Ádám Komlósi

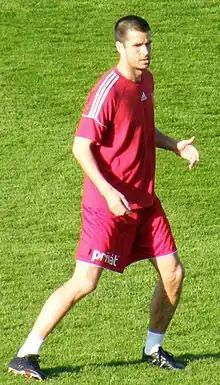

Ádám Komlósi (born 6 December 1977 in Budapest) is a Hungarian football player who currently plays for Debreceni VSC.